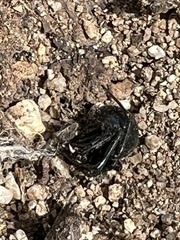
Species: Lactrodectus_hesperus